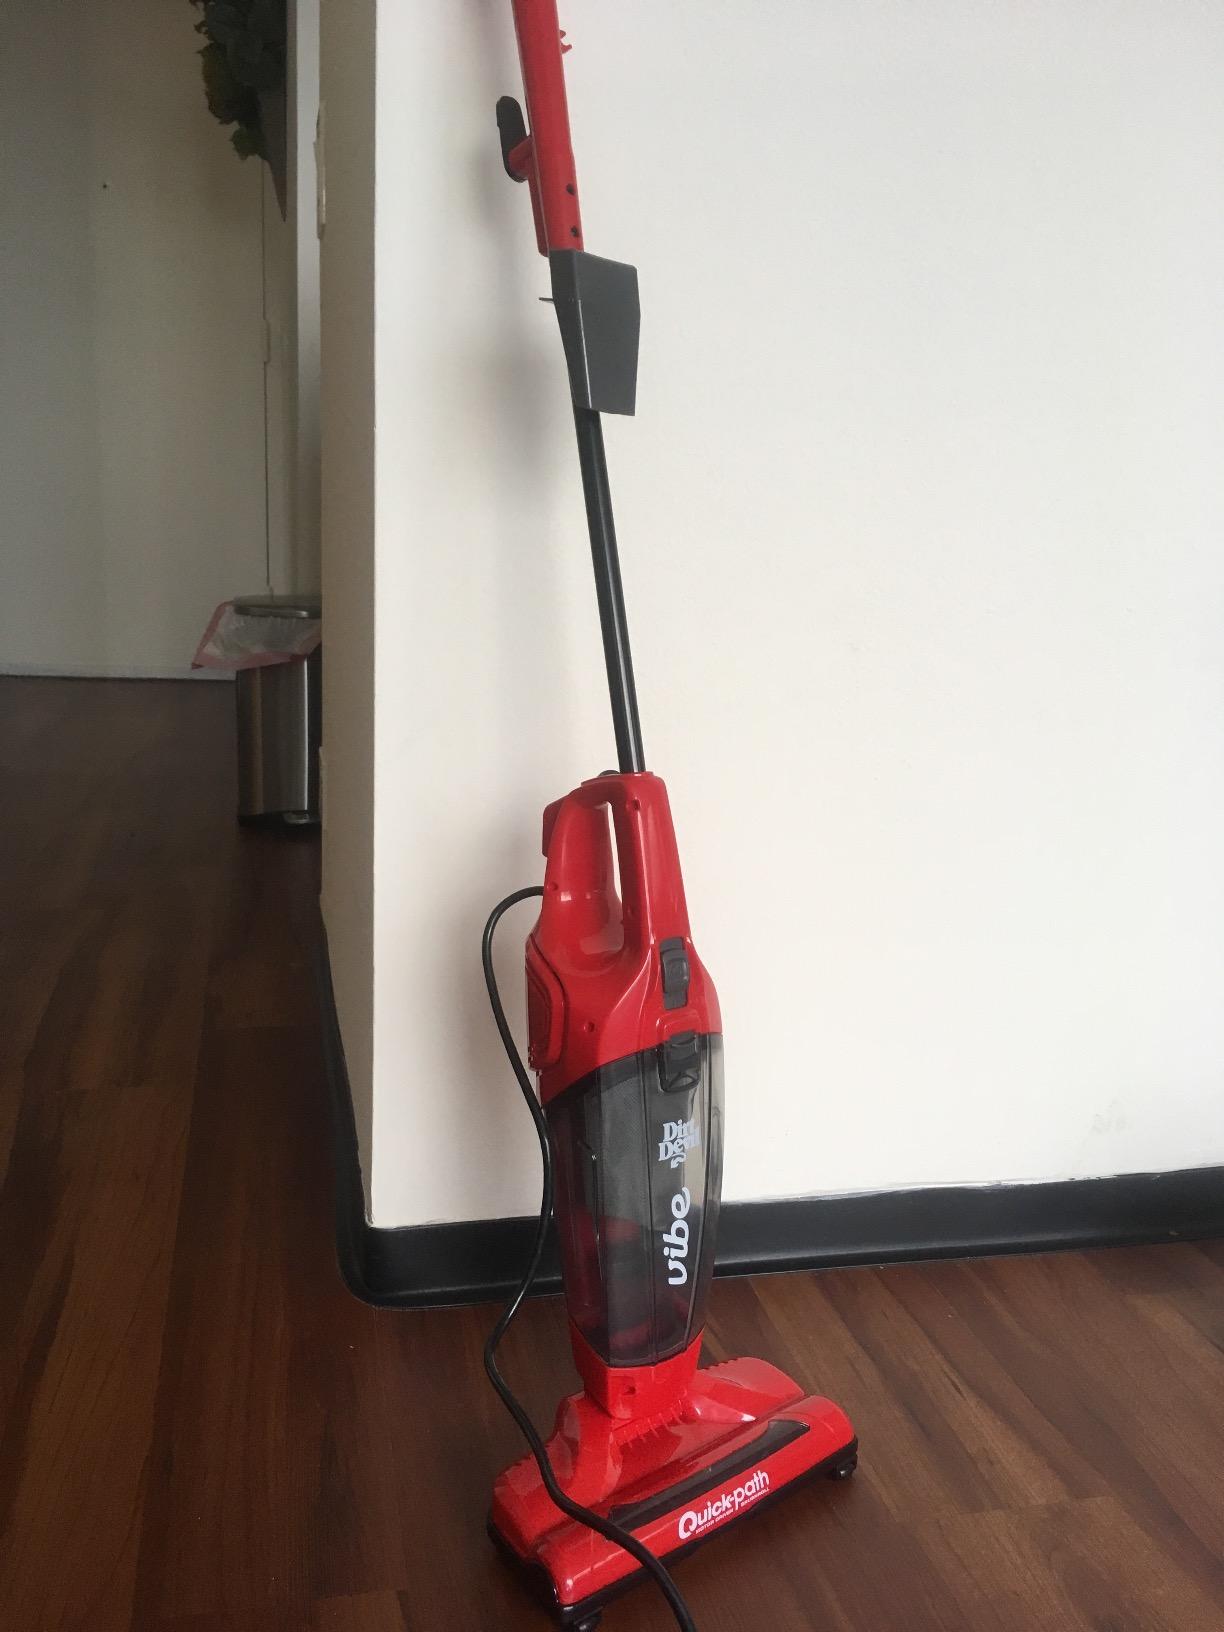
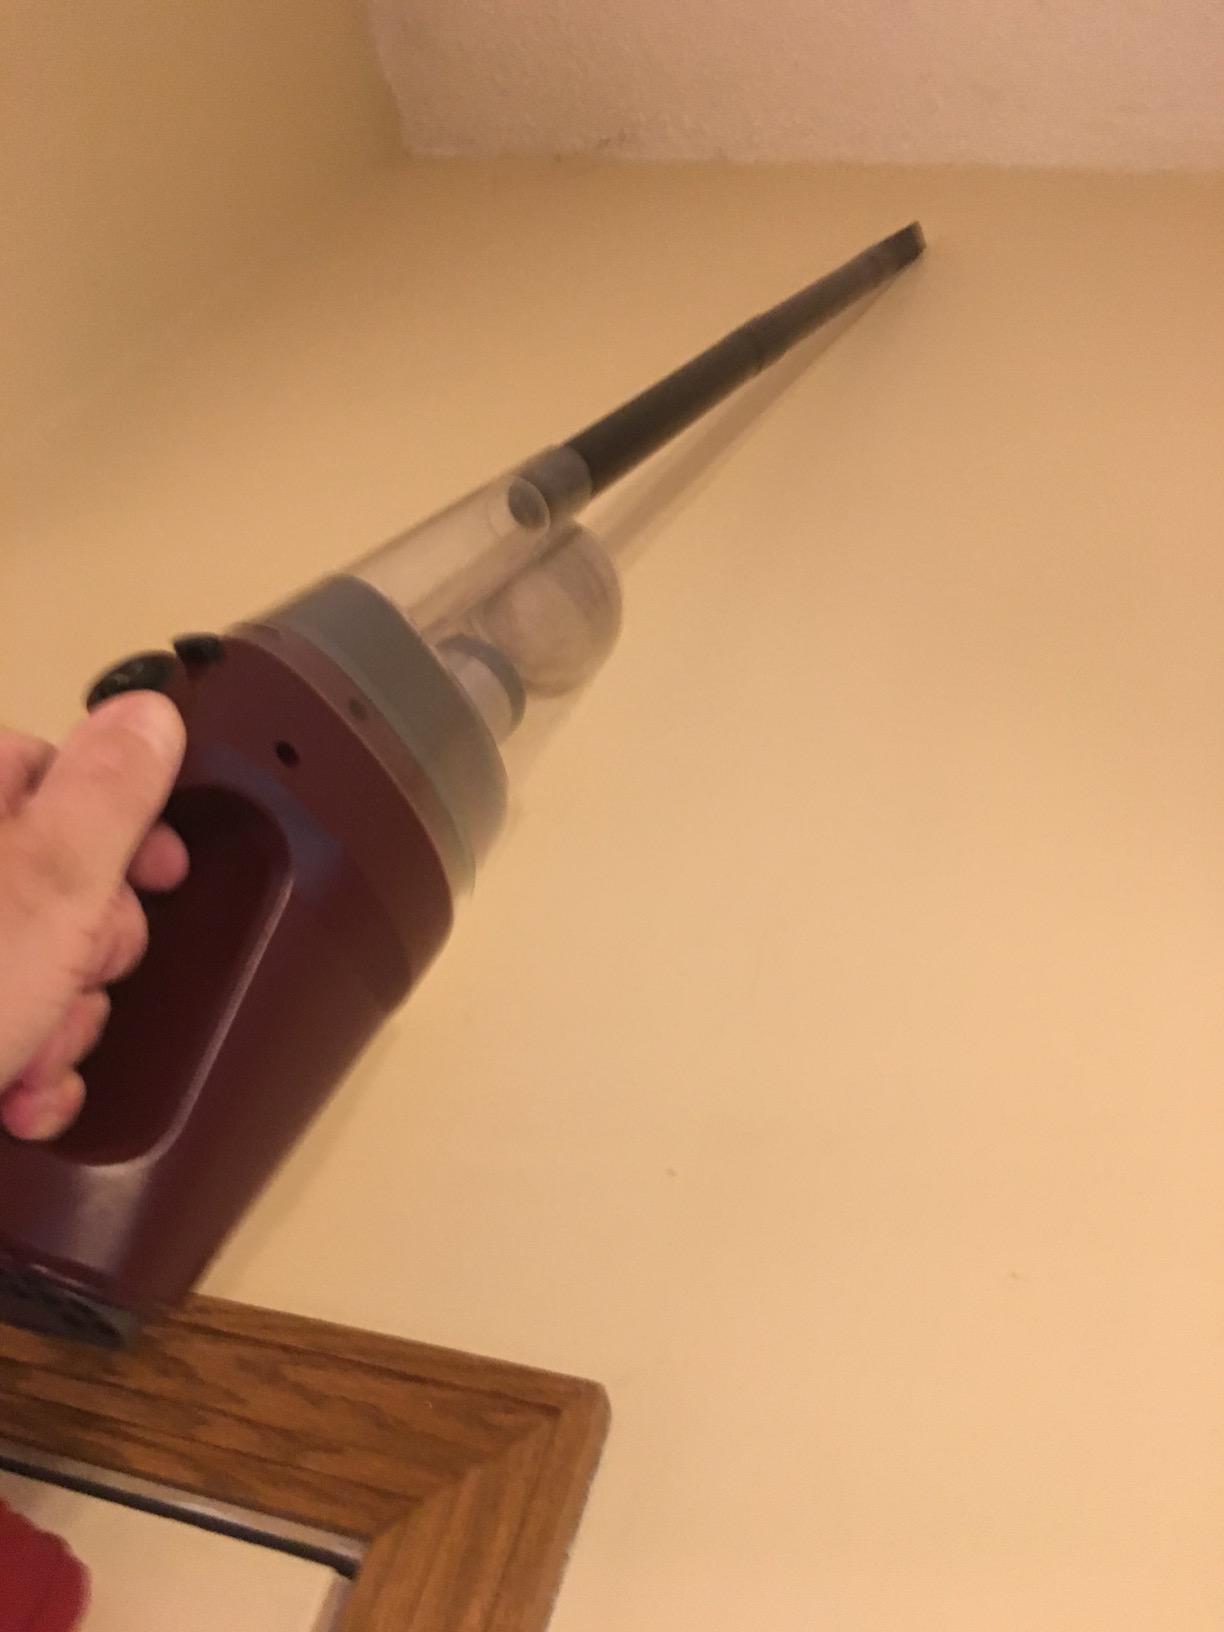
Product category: items_vacuum
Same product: no